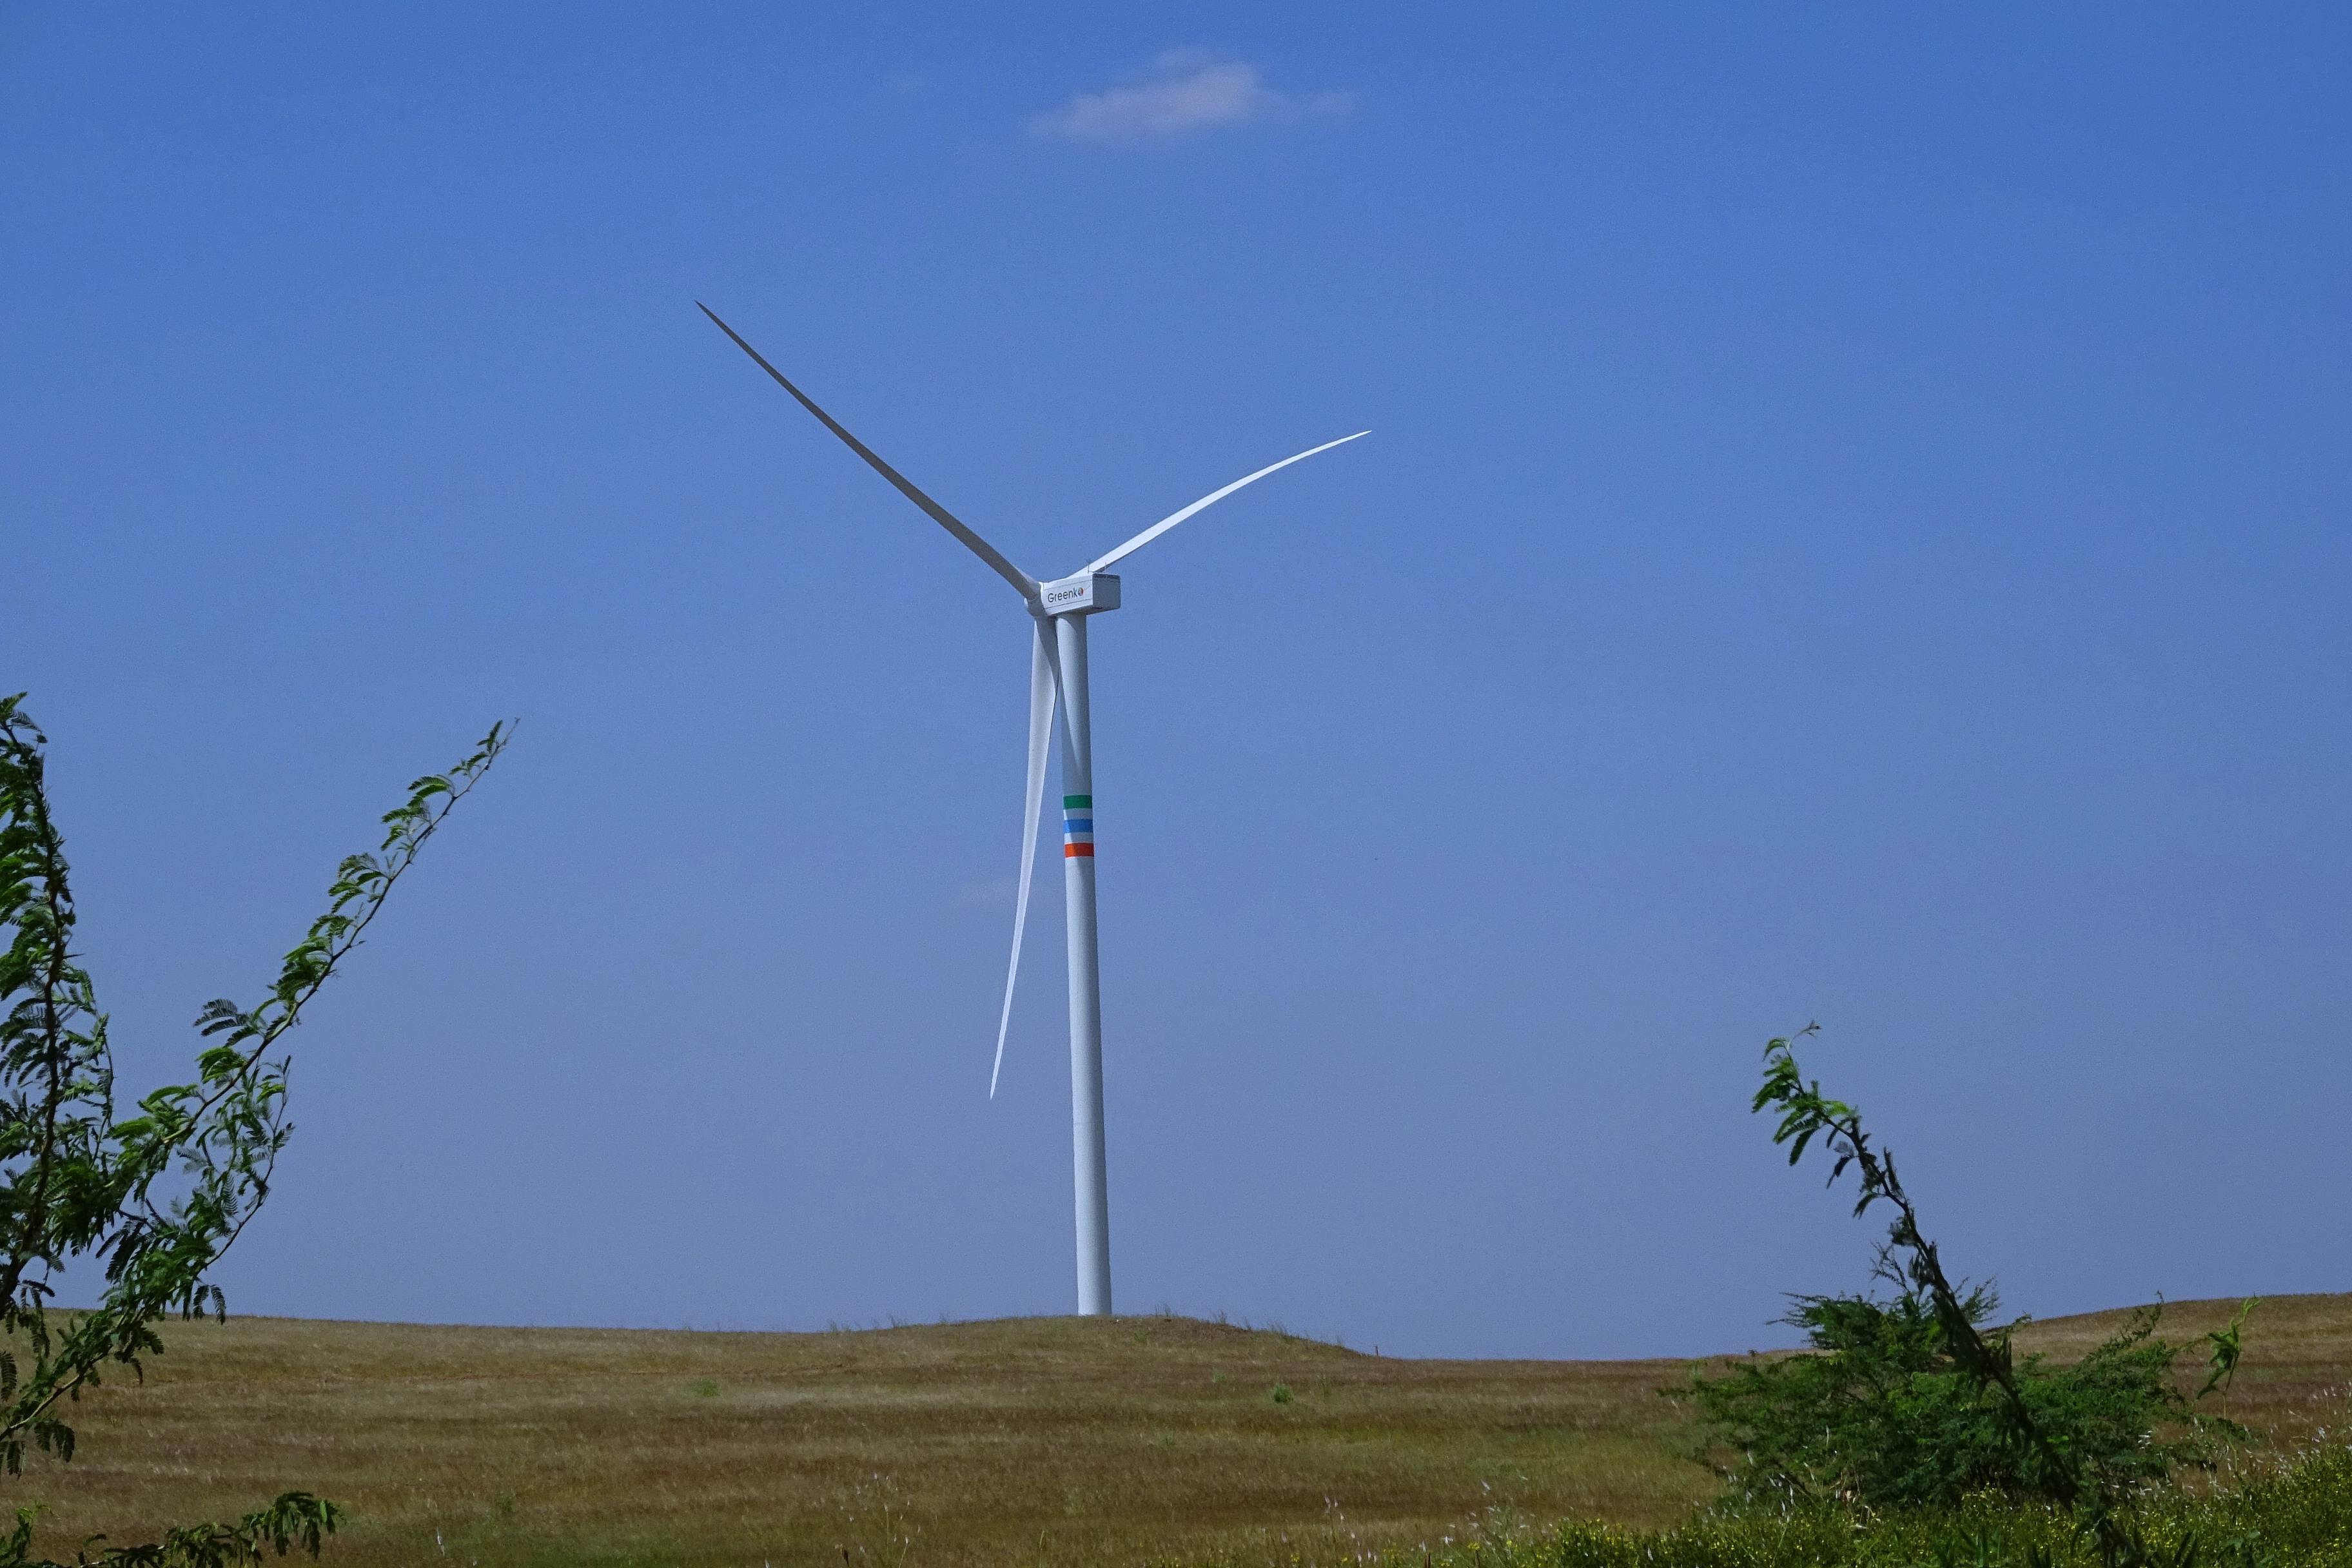
field, prairie, windmill, wind, machine, wind turbine, plain, turbine, generator, wind energy, energy, wind power, grassland, wind farm, india, bijapur, karnataka, environmentally friendly